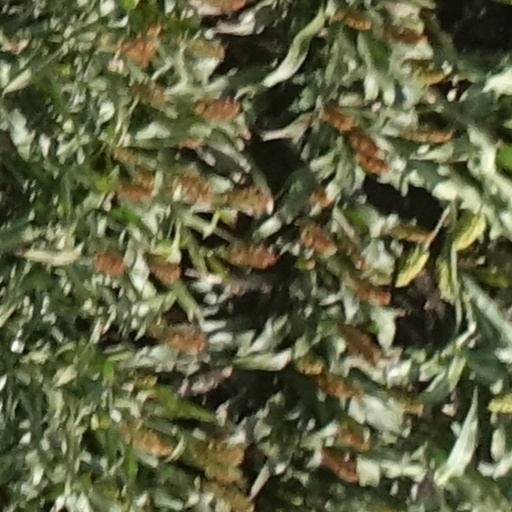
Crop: sorghum